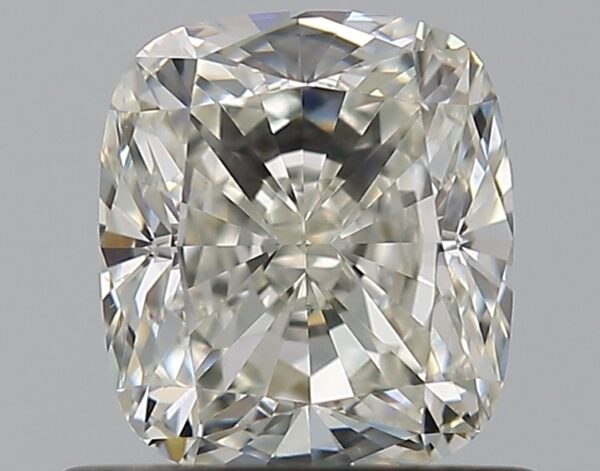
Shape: cushion
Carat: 0.9
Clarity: VS1
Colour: G
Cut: VG
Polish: EX
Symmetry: EX
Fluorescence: VS
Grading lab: GIA
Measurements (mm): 5.73 x 5.08 x 3.5